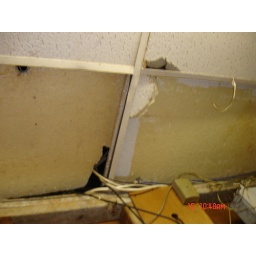
View of water damage to ceiling panels in office